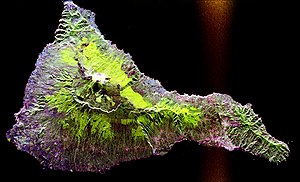
Tenerife
Tenerife set fra rummet med Teide vulkanen placeret centralt i billedet
"Tenerife er den største af alle de Kanariske øer. Øen ligger i Atlanterhavet, omkring 300 kilometer fra Afrikas kyst og er af vulkansk oprindelse. Klimaet er oceanisk med dagstemperaturer mellem 20° og 25° hele året rundt. Den fremherskende vind er passaten fra nordøst, hvilket betyder at den nordlige del af øen er mere frodig og nedbørsrig, mens den sydlige del af øen oftest har tørt og solrigt vejr, som viser det ""vulkanske klima"". Tenerife er den mest befolkede af de Kanariske Øer og Spanien.